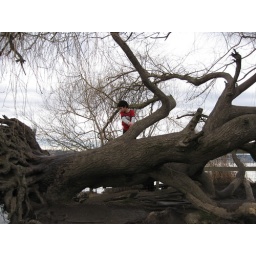
Hank's favorite tree to climb at the dog park near the water of Lake Union in Seattle. 2/09